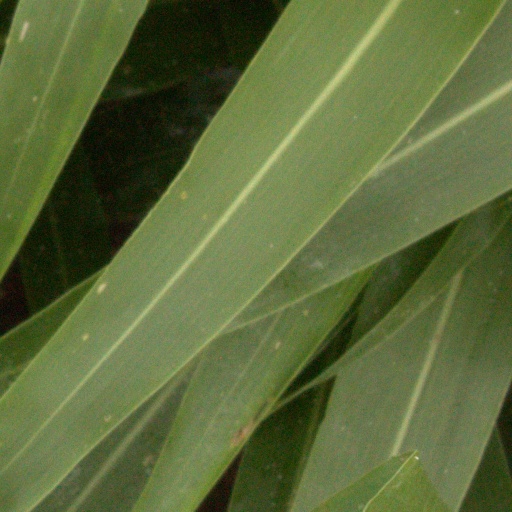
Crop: sorghum